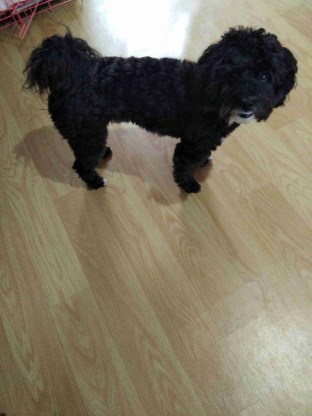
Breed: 7449-n000128-teddy